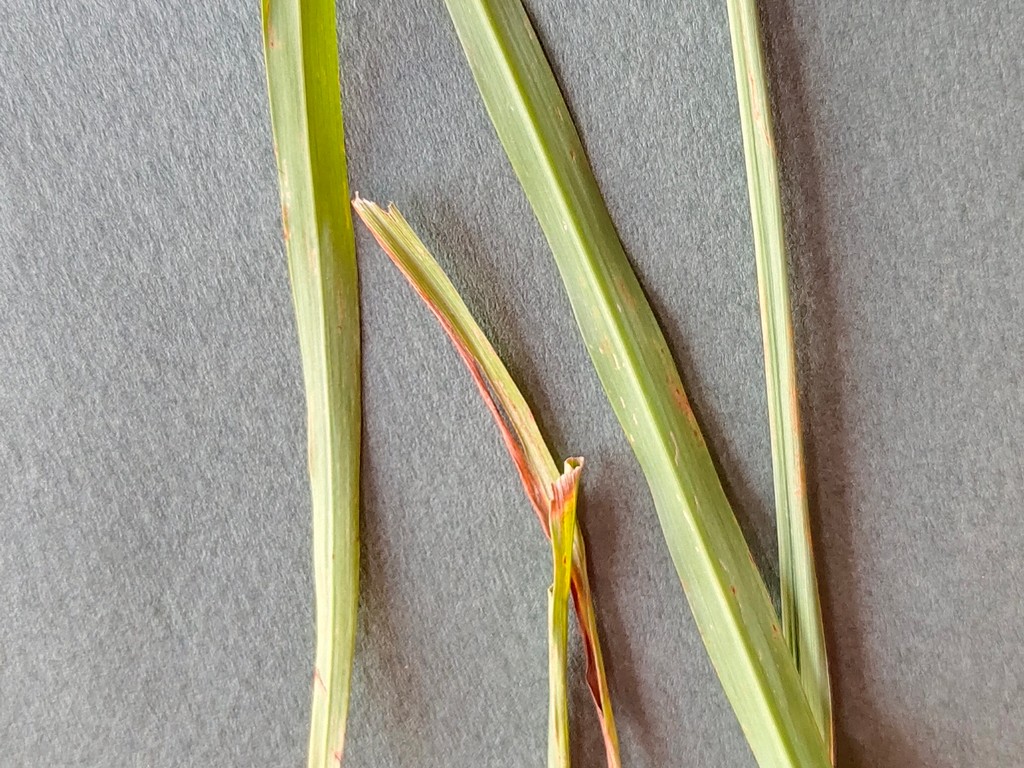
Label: Unhealthy